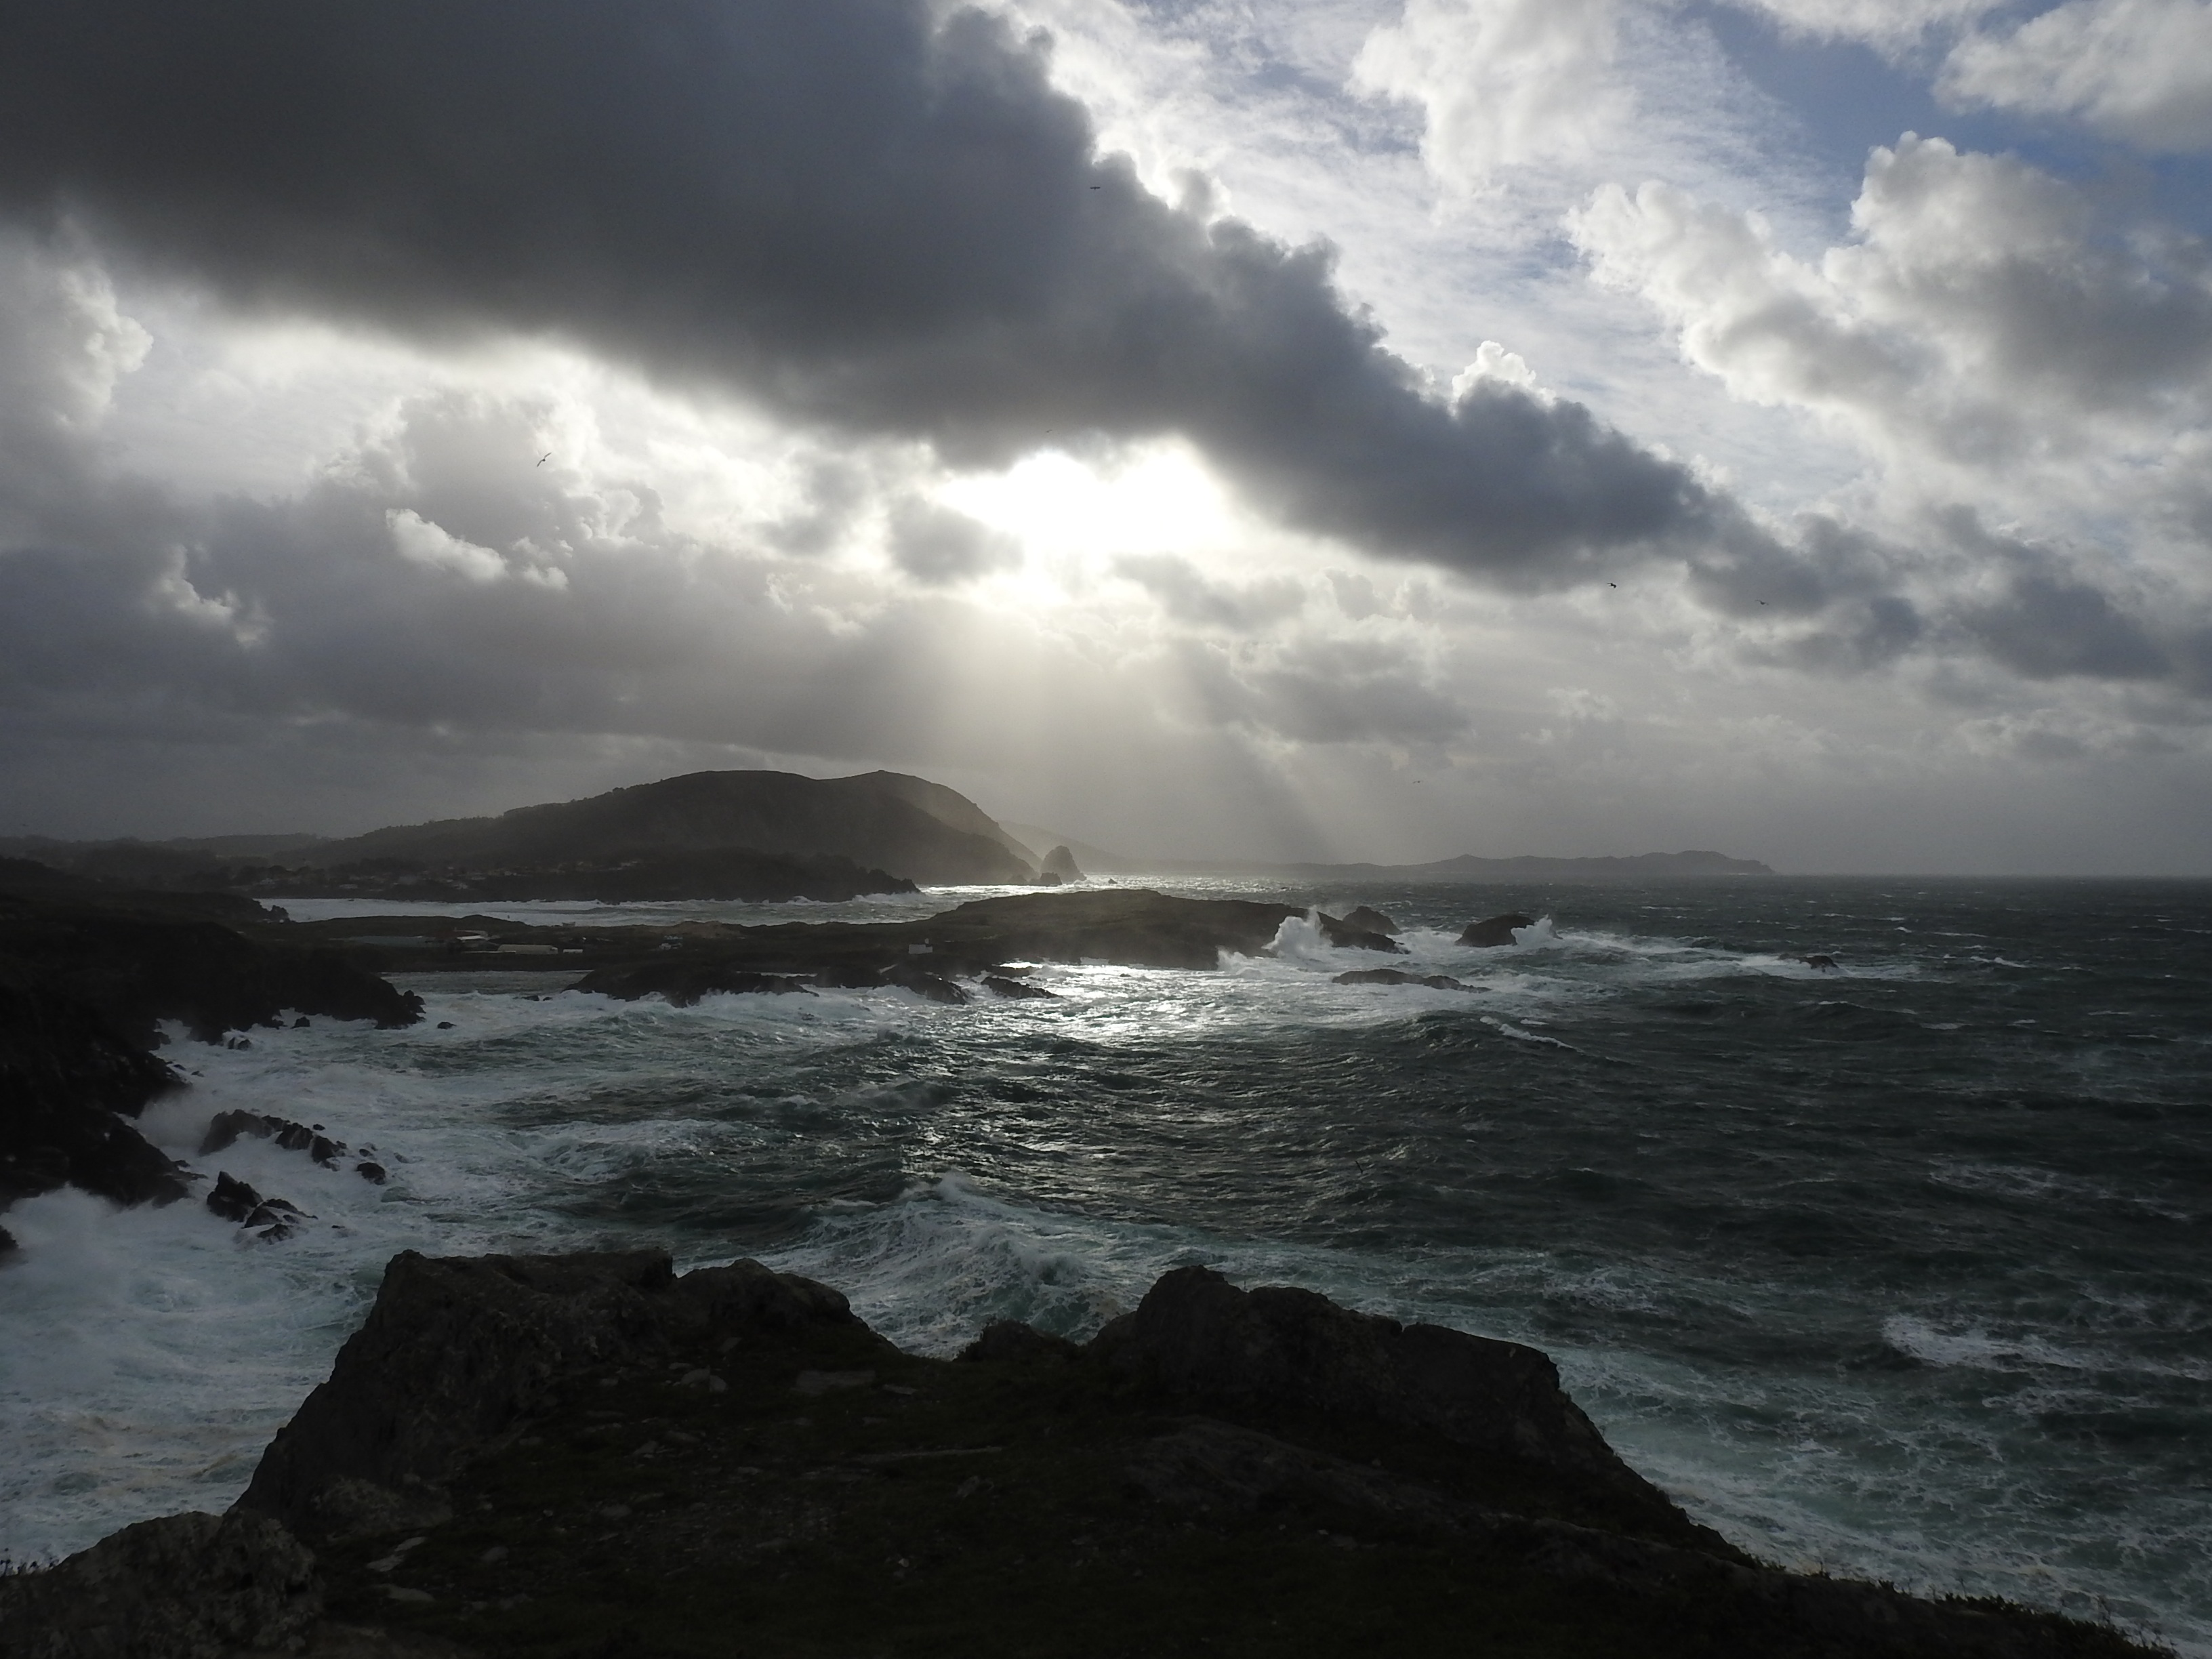
beach, landscape, sea, coast, nature, rock, ocean, horizon, cloud, lighthouse, sky, sunset, sunlight, shore, wave, wind, cliff, dusk, weather, storm, bay, terrain, body of water, clouds, valdovi o, meteorological phenomenon, wind wave